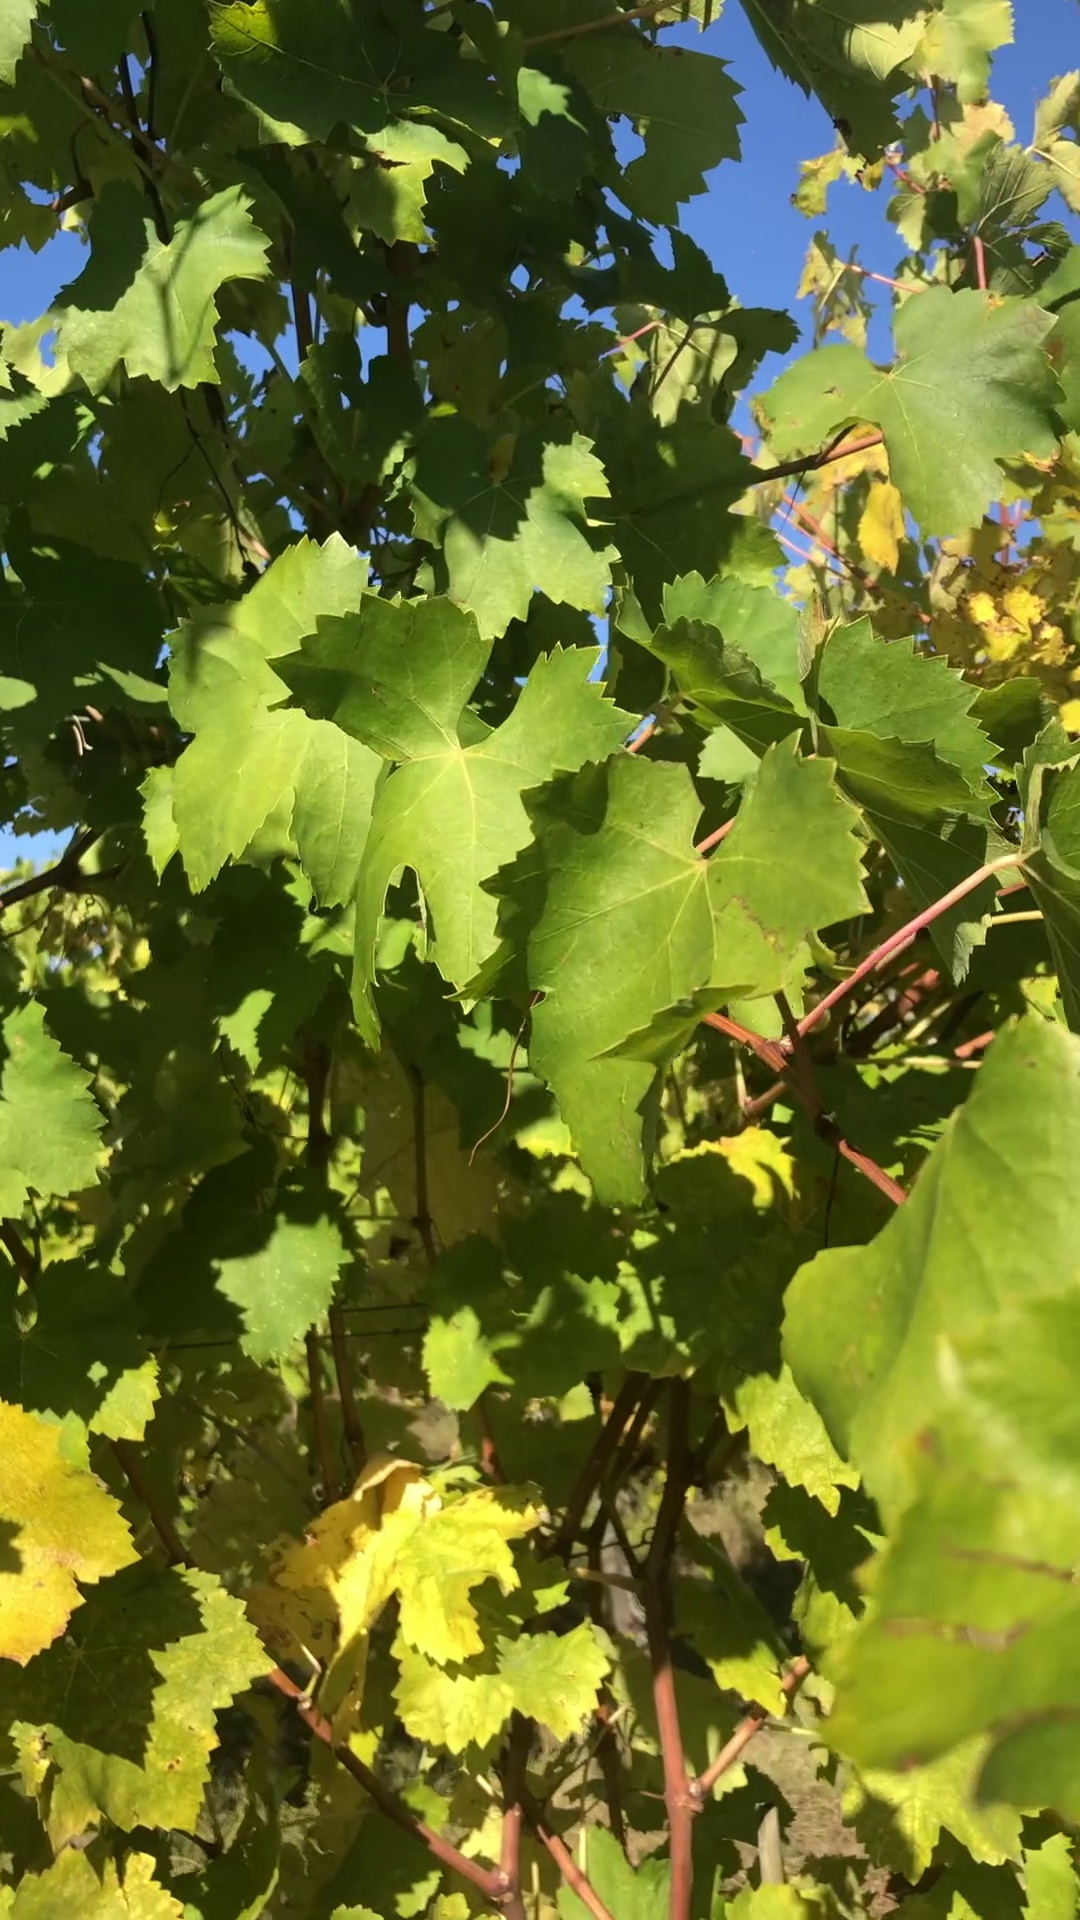
Label: healthy